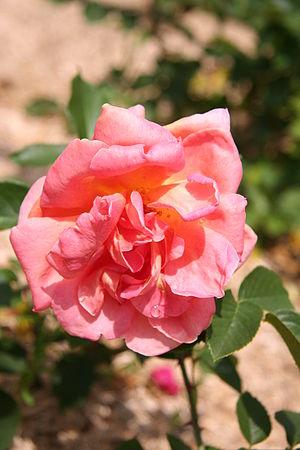
Rose Luis de Brinas - Roseraie de Bagatelle (Paris, France).
Pedro Dot Martínez est un rosiériste espagnol qui compte parmi les grands créateurs de roses du monde. Un certain nombre de ses cultivars sont considérés comme ayant des caractéristiques fort originales.